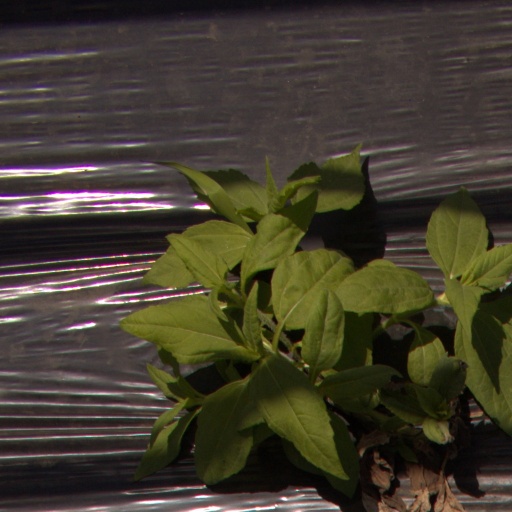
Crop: Jerusalem artichoke